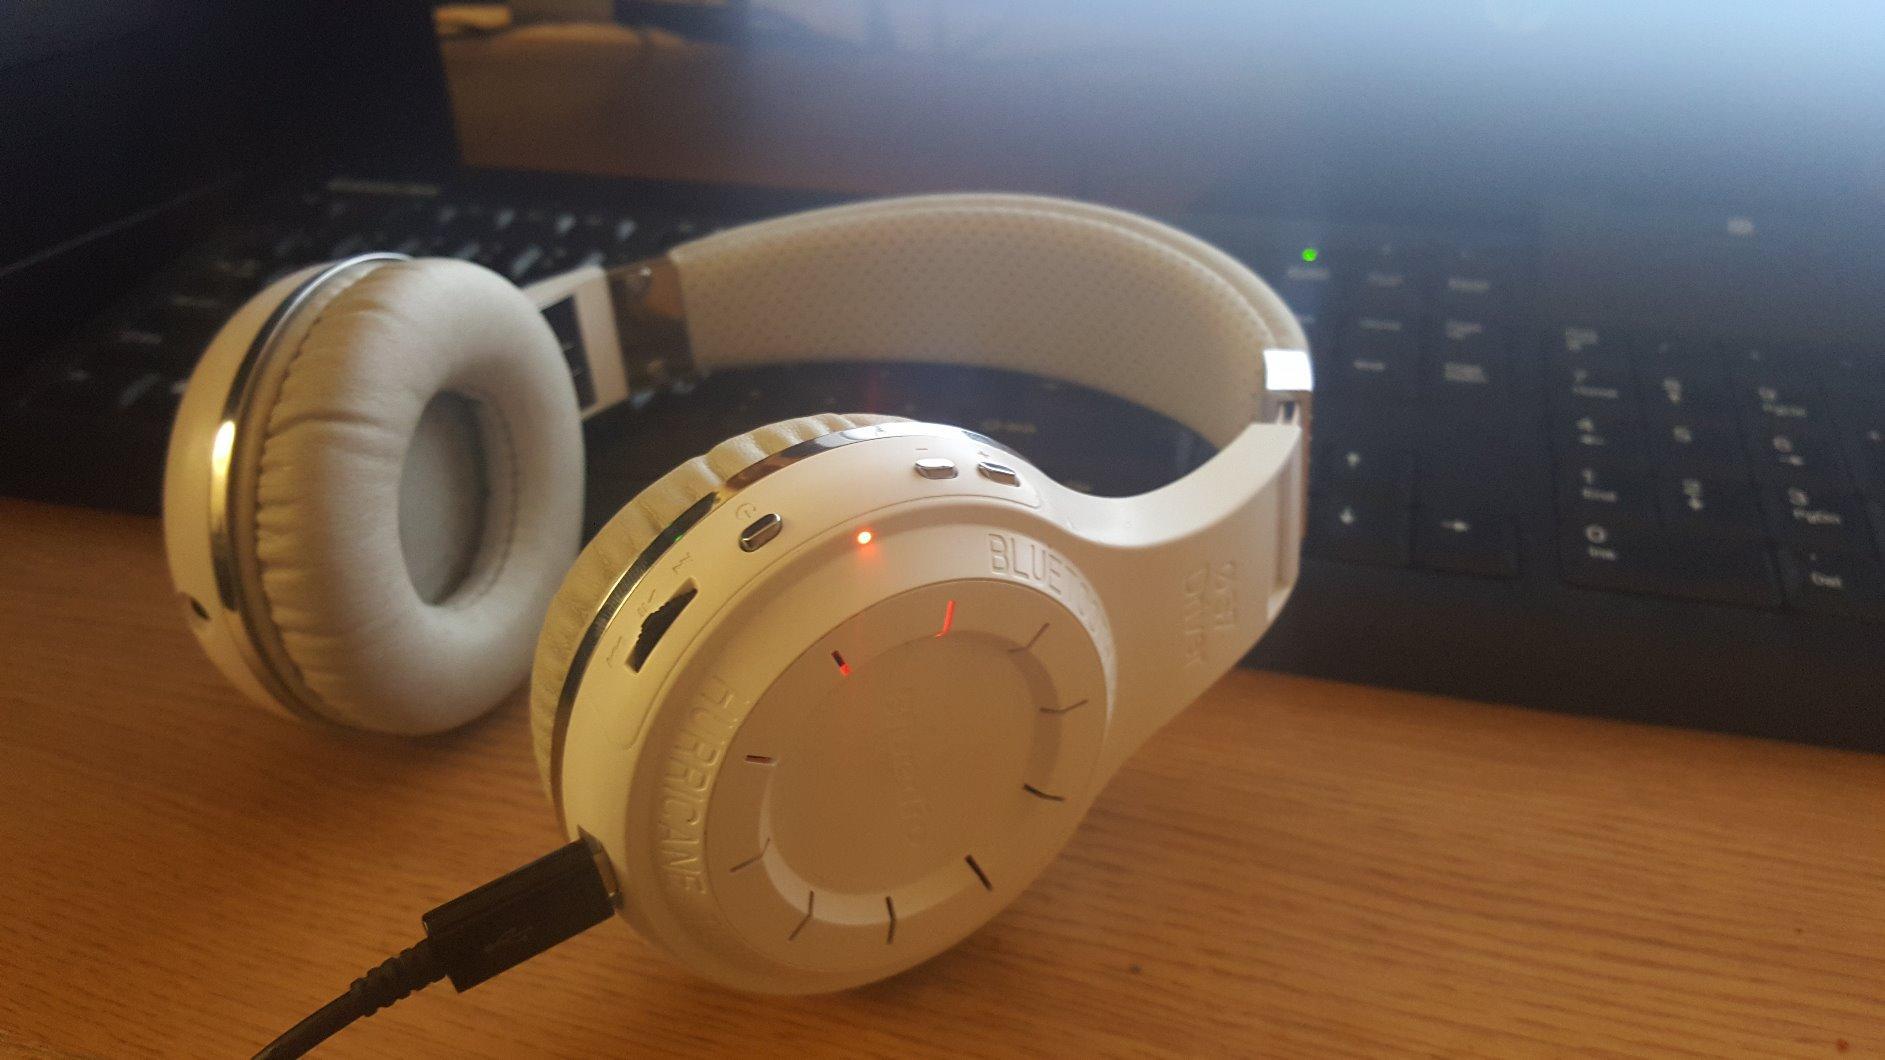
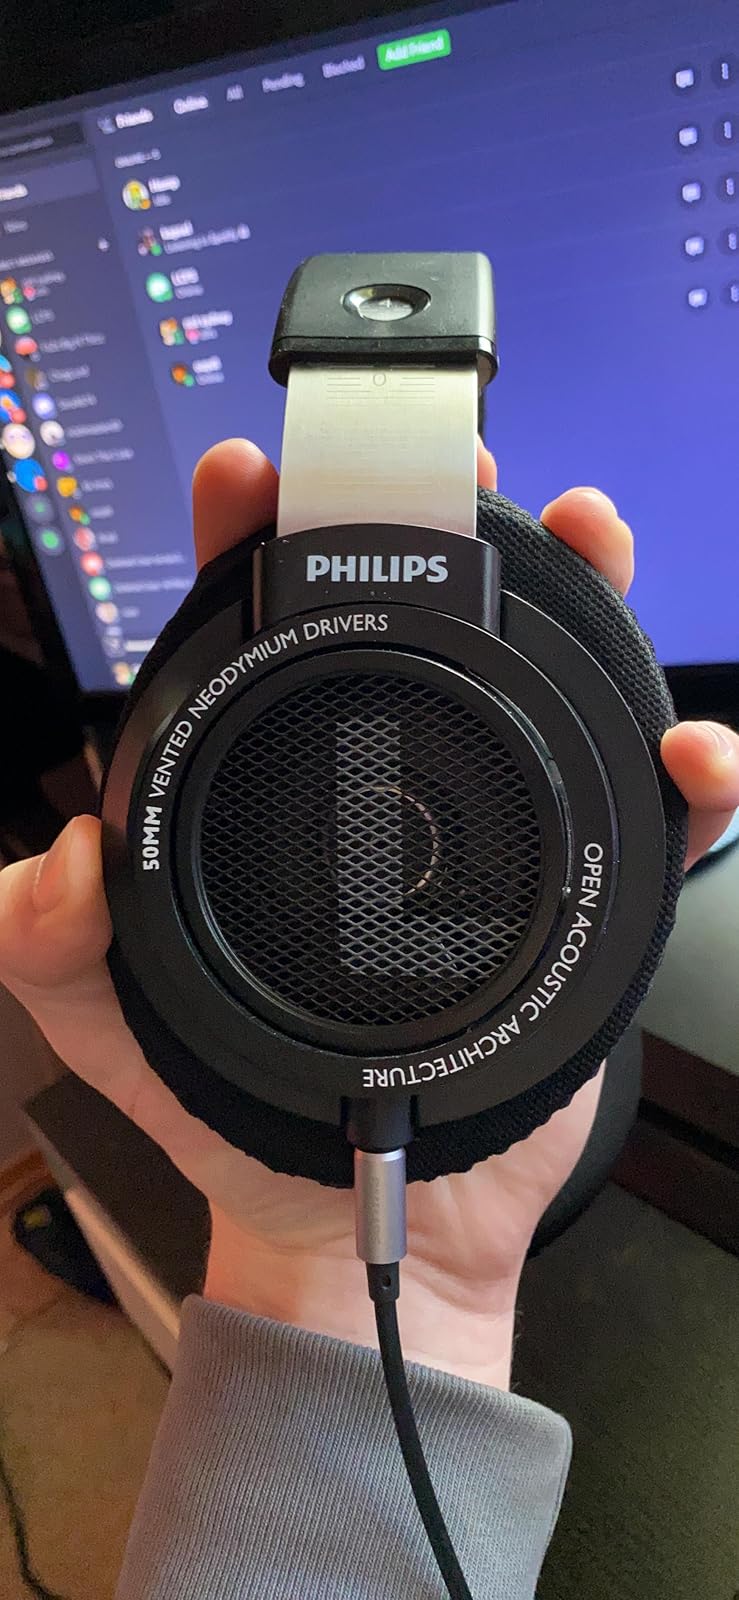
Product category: headphones
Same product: no